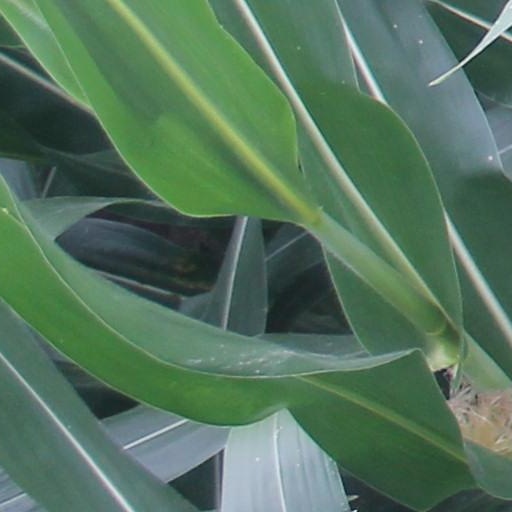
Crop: maize; corn